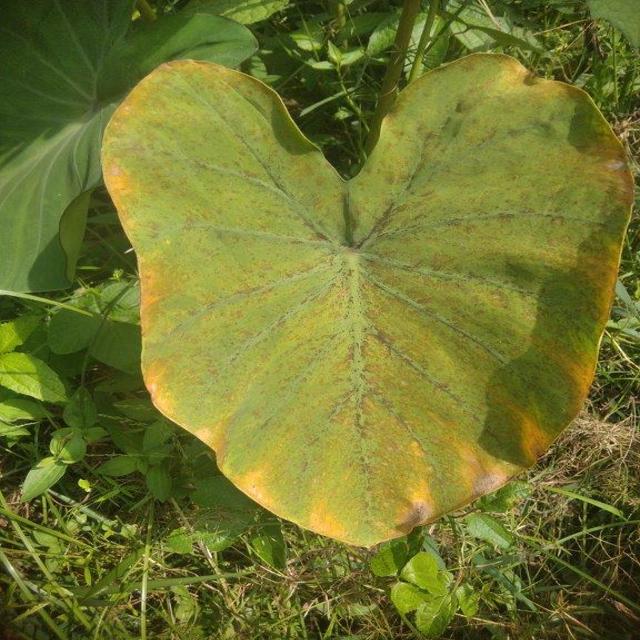
Label: Mid_Blight